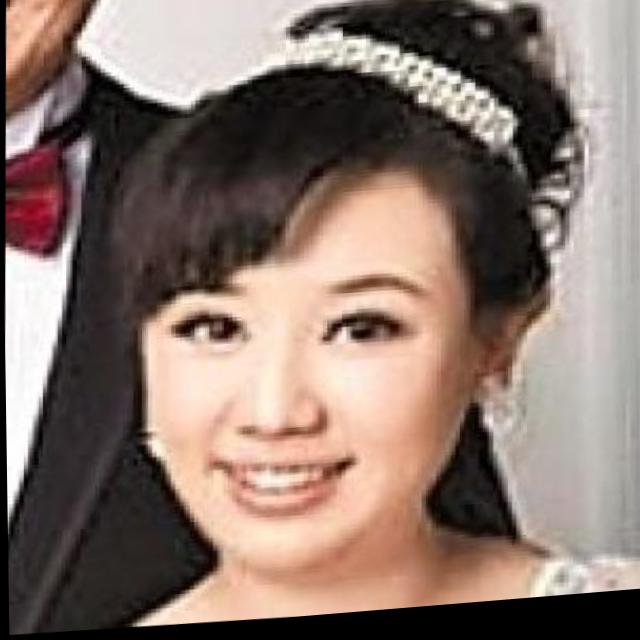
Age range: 21-44